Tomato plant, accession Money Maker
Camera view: bottom (45 deg); turntable rotation: 60 degrees
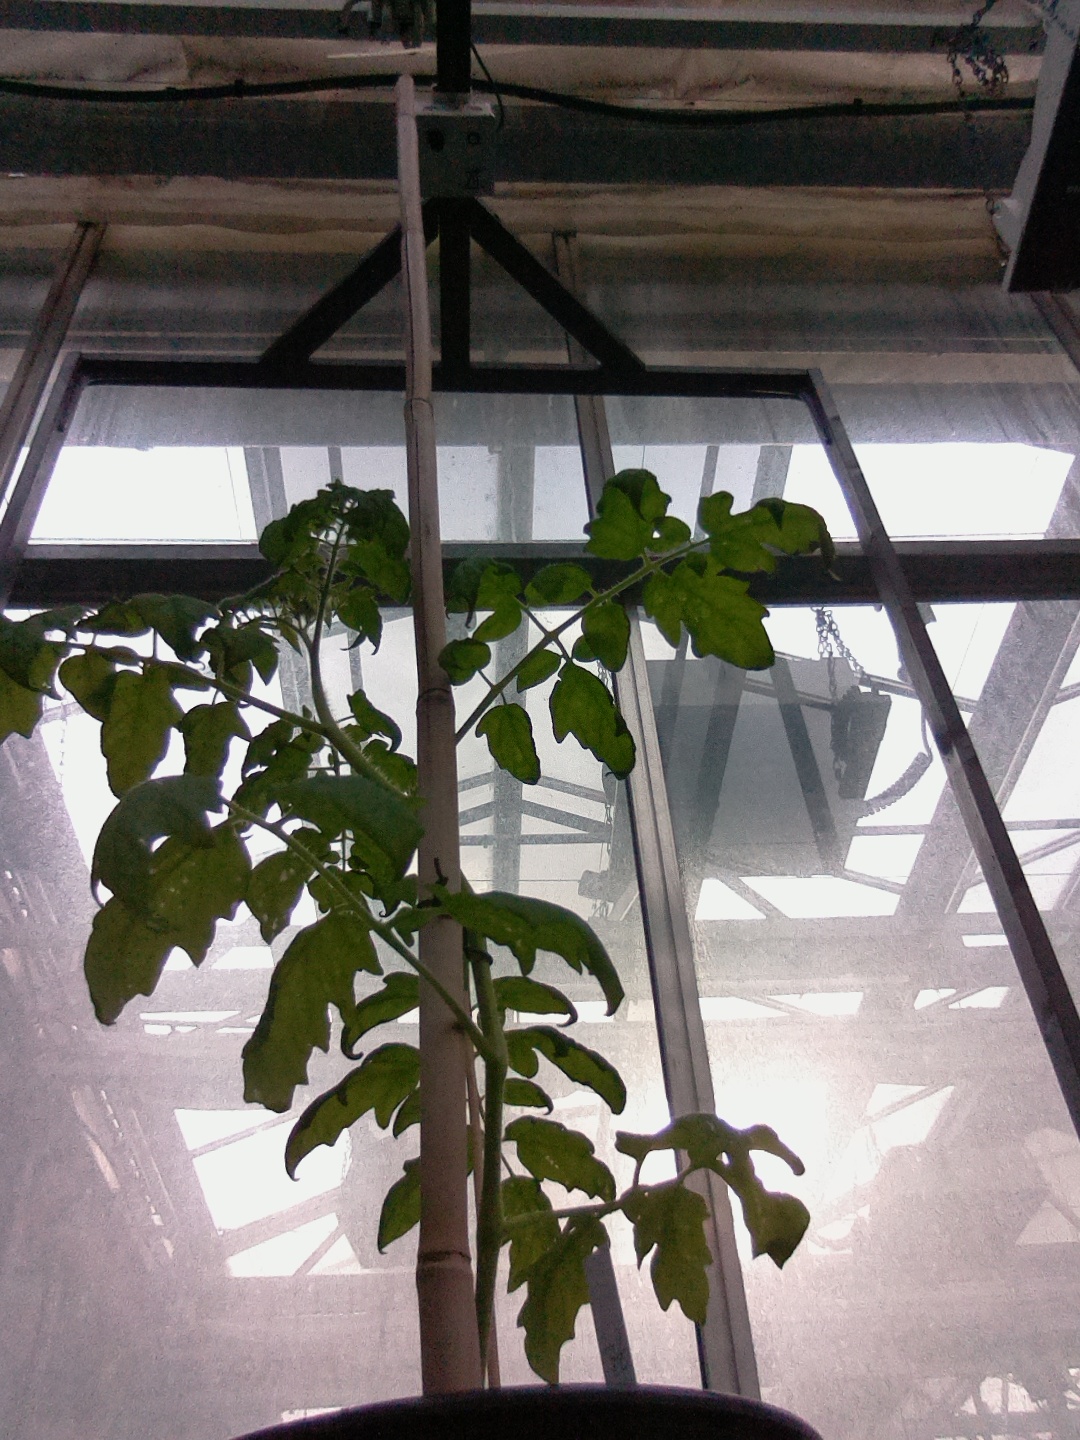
BBCH growth stage 15: 10 of true leaves visible